Courante

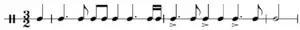
A "courante" rhythm

The courante, "corrente", "coranto" and "corant" are some of the names given to a family of triple metre dances from the late Renaissance and the Baroque era. In a Baroque dance suite an Italian or French courante is typically paired with a preceding allemande, making it the second movement of the suite or the third if there is a prelude.